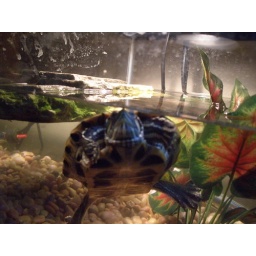
I guess a good offense is the best defense when you're a turtle in a house full of dogs. Go, Salmonella!